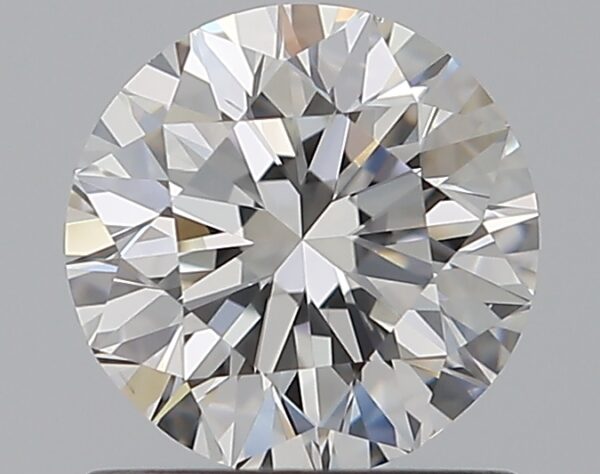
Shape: round
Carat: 0.9
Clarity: VS2
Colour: E
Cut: VG
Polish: EX
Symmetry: VG
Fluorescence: ST
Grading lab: GIA
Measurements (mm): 6.03 x 6.1 x 3.89